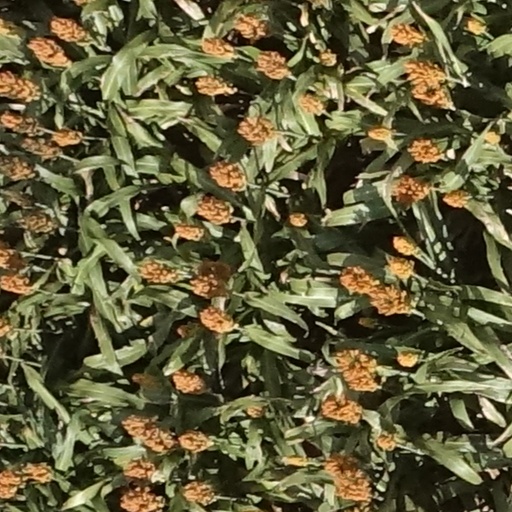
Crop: sorghum